Subhash Verma

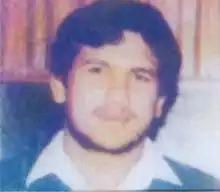

Subhash Verma is a retired Indian wrestler born on 15 July 1968 at village Malakpur, Baghpat, UP. Verma was trained at the Hanuman Akhara (wrestling school) of Delhi. He was a very famous pupil of Guru Hanuman. He had won Bharat Kesari (Very Popular Indian Style wrestling Tournament) title 15 times in his career. Now he runs his own Akhara to train young wrestler for India.